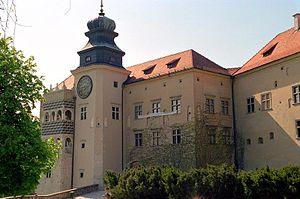
Le Pieskowa Skała est un château en Pologne, situé dans le village de Sułoszowa à 27 km au nord de Cracovie. La première mention de ce château apparait en 1315 dans un document en latin du roi Ladislas Ier de Pologne sous le nom de "castrum Peskenstein".